Harry Peckham

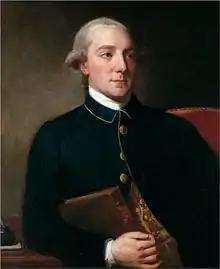
Harry Peckham, Recorder of Chichester in 1785 by George Romney

In 1774, Peckham sat on the committee that formulated some early laws of cricket. They were settled and revised at the Star and Garter in Pall Mall on Friday 25 February 1774. The meeting was chaired by Sir William Draper and the committee included the Duke of Dorset, the Earl of Tankerville and other "Noblemen and Gentlemen of Kent, Hampshire, Surrey, Sussex, Middlesex, and London". This meeting agreed one of the earlier sets of cricket rules and is acknowledged as being the first where the leg before wicket rule was introduced.